Jeep Grand Cherokee (ZJ)

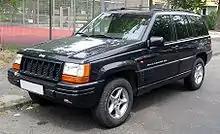
1998 5.9l Jeep Grand Cherokee, deep slate, export model

In 1998, a 5.9 L Limited model featured the 5.9 L V8 Magnum engine producing with all-wheel-drive and a four-speed automatic transmission. This engine and model was only available for the 1998 model year. This Limited model featured the 5.9 L Magnum V8 engine from the Dodge Ram 1500 pickup truck, unique forged sixteen-inch aluminum-alloy wheels, unique ruffled luxury leather-trimmed seating surfaces and front and rear door panels, an AM/FM stereo with cassette and CD players, a unique ten-speaker, 180-watt Infinity Gold premium amplified audio system, a unique mesh grille and a vented performance hood to the standard Limited model. The 5.9 also included working hood vents, an upgraded alternator, and a unique exhaust. The 1998 5.9 L was the then fastest production SUV, having a measured 0-60 time (by Road and Track) of 6.8 seconds—a time that would not be beat until almost ten years later, with Jeep's SRT.